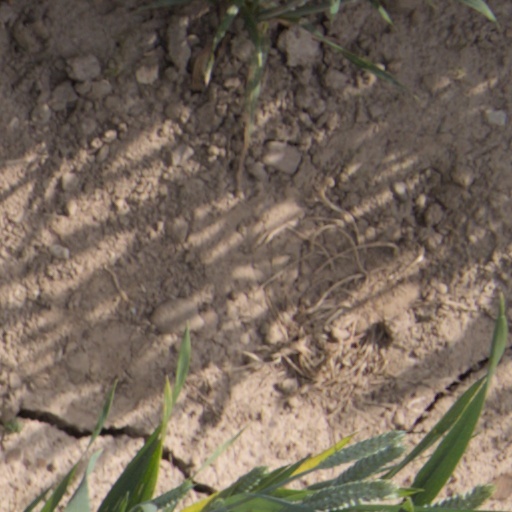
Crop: wheat